School of Pedagogical and Technological Education

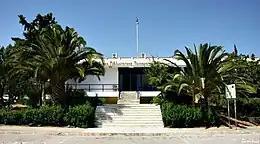
Μain Entrance of ASPETE

Apart from Athens, the above programmes are also delivered in Thessaloniki, Patras, Volos, Ioannina, Heraklion, Kozani, Rhodes, Argos, Livadeia, Sapes, Mytilene and Serres.